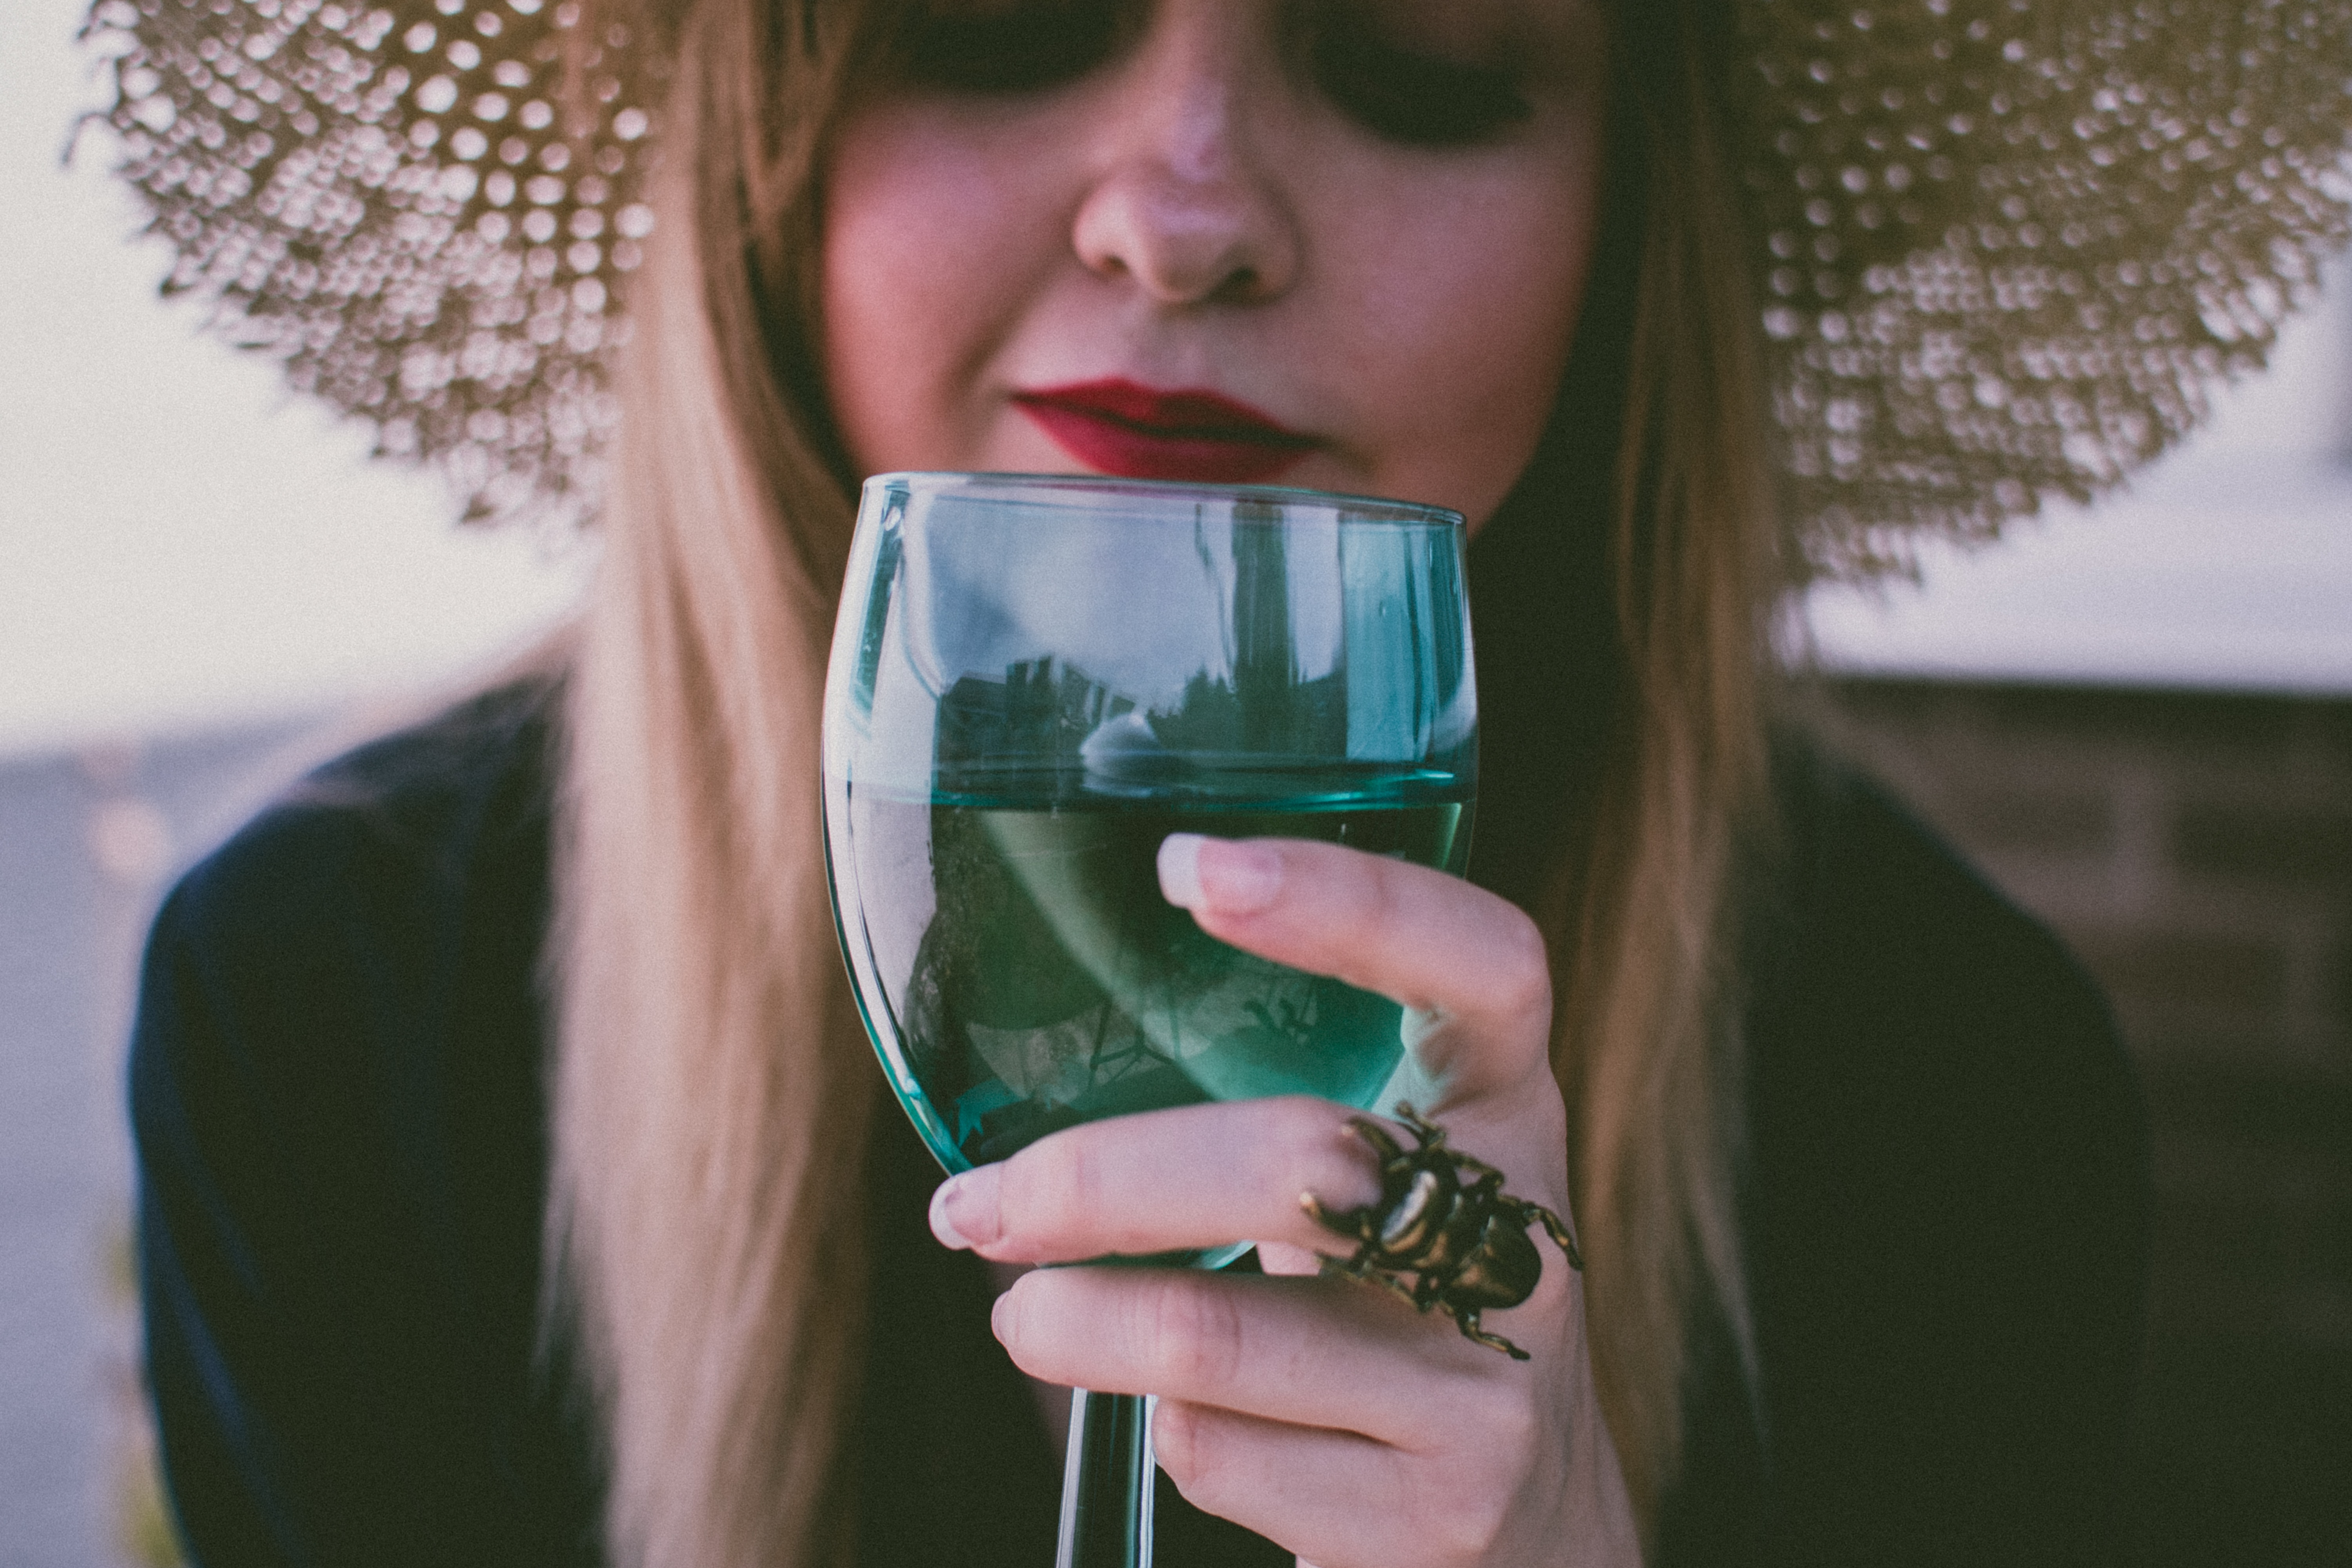
green, lip, drinking, water, drink, hand, glass, alcohol, black hair